Asian Canadians

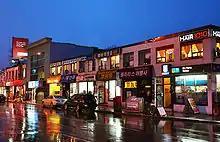
Korean businesses and restaurants along Bloor Street in Toronto's Koreatown.

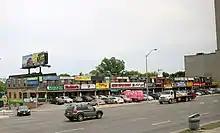
North York storefronts offering Iranian cuisine. North York has the largest West Asian population in Toronto.

While the Asian Canadian population is diverse, many have ancestry from a few select countries in the continent. As of the 2016 Canadian census, nearly four million or 66% of Asian Canadians can trace their roots to just three countries; China, India and the Philippines.